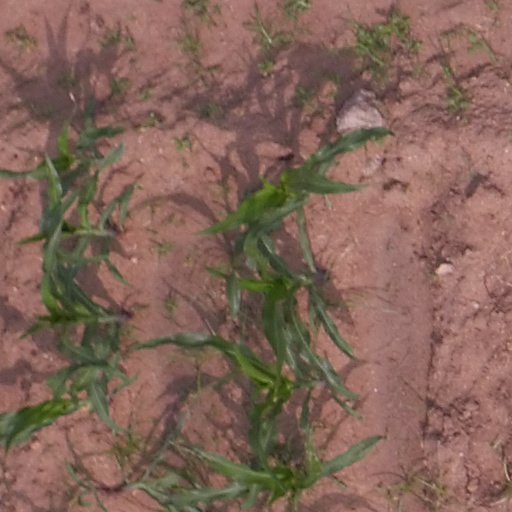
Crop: maize; corn